Namib Desert Horse

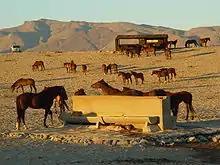
The watering hole at Garub, with a shelter for human visitors in the background.

In the mid-1980s, the horses' habitat was made part of Namib-Naukluft Park, the largest game reserve in Africa. In 1986, after the expansion to the park, a movement was made to remove all horses (which were considered an exotic species); public outcry prevented this from happening. The following year, 10 horses were removed from the park for research purposes and 8 others for use as patrol horses in Etosha National Park, although they were unsuccessful in the latter use. In 1992, as Namibia gained its independence and a drought enveloped southern Africa, a decision was made to reduce the population, then estimated at 276 animals. In June, 104 animals were captured unselectively and sold, but many did not adjust well to their new habitats and by 1997 at least half had died. In 1997, with the feral population at 149 horses, 35 horses, selected for age, gender and degree of genetic relationship, were removed, with the intent being to sell them at auction. The horses were kept in holding pens for six weeks, during which time the stallions became very aggressive and had to be separated; after this, the auction was cancelled and the horses released back to their range. Beginning in December 1993, semiannual population counts have been completed. Between 1993 and 2005, herd numbers ranged between 89 and 149 animals, with the 1999–2001 counts providing sub-100 population numbers. Although several attempts were originally made to exterminate the horses, due to a possible threat to oryx habitat, they are now protected by the South West Africa/Namibia Directorate of Nature Conservation. The Namib Desert horse is likely the only herd of feral horses in Africa.